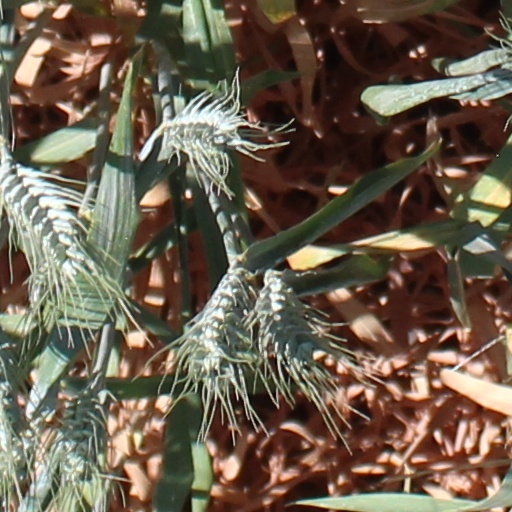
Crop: wheat